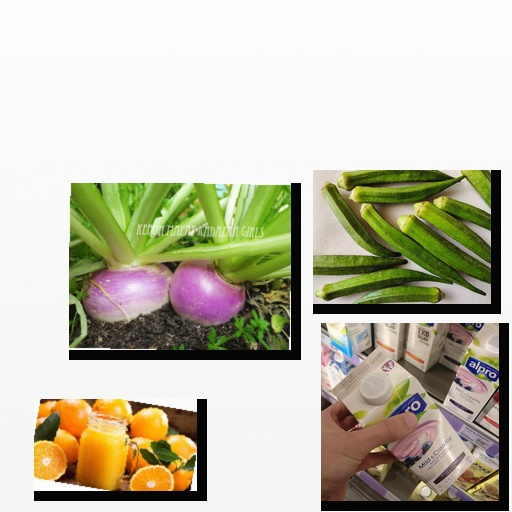
Food items: soyghurt, orange, okra, turnip